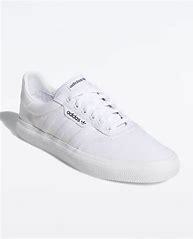
Brand: Adidas
Model: 3MC